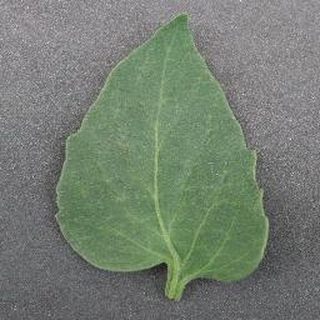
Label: healthy_tomato